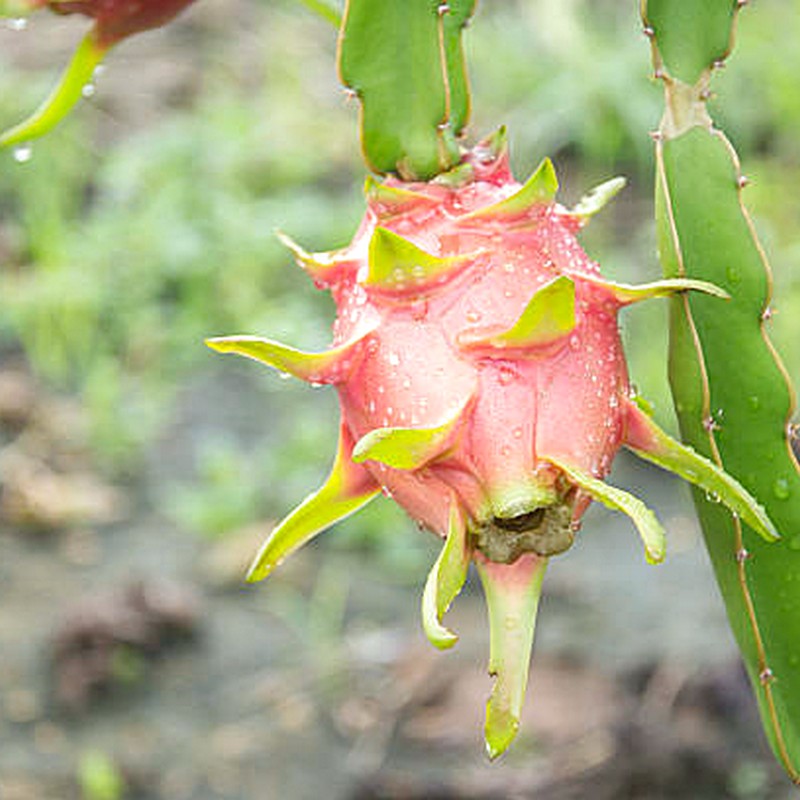
Label: Fresh Dragon Fruit